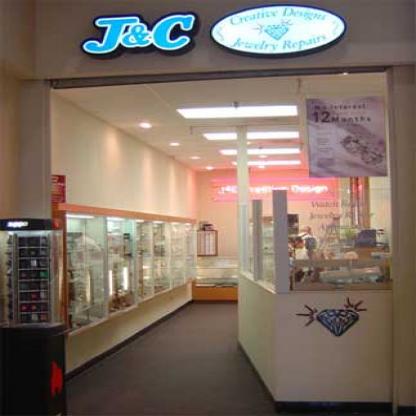
Scene: Indoor